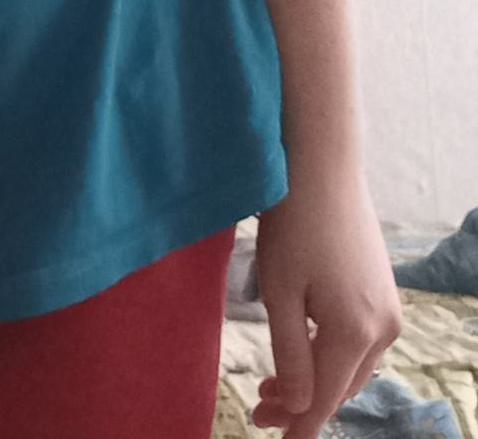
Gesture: no_gesture